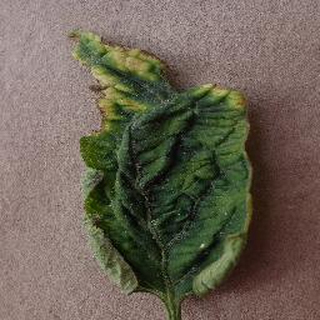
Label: tomato_yellow_leaf_curl_virus